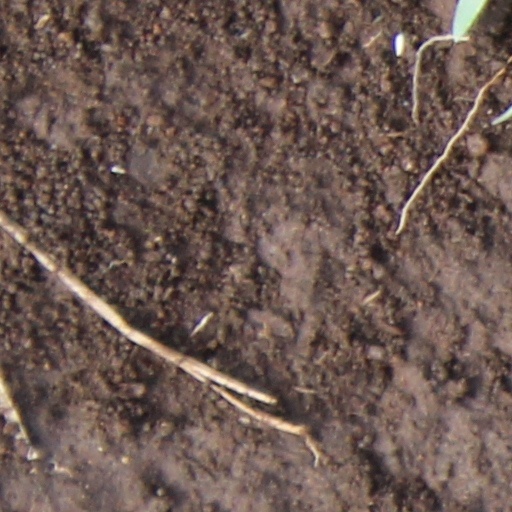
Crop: wheat